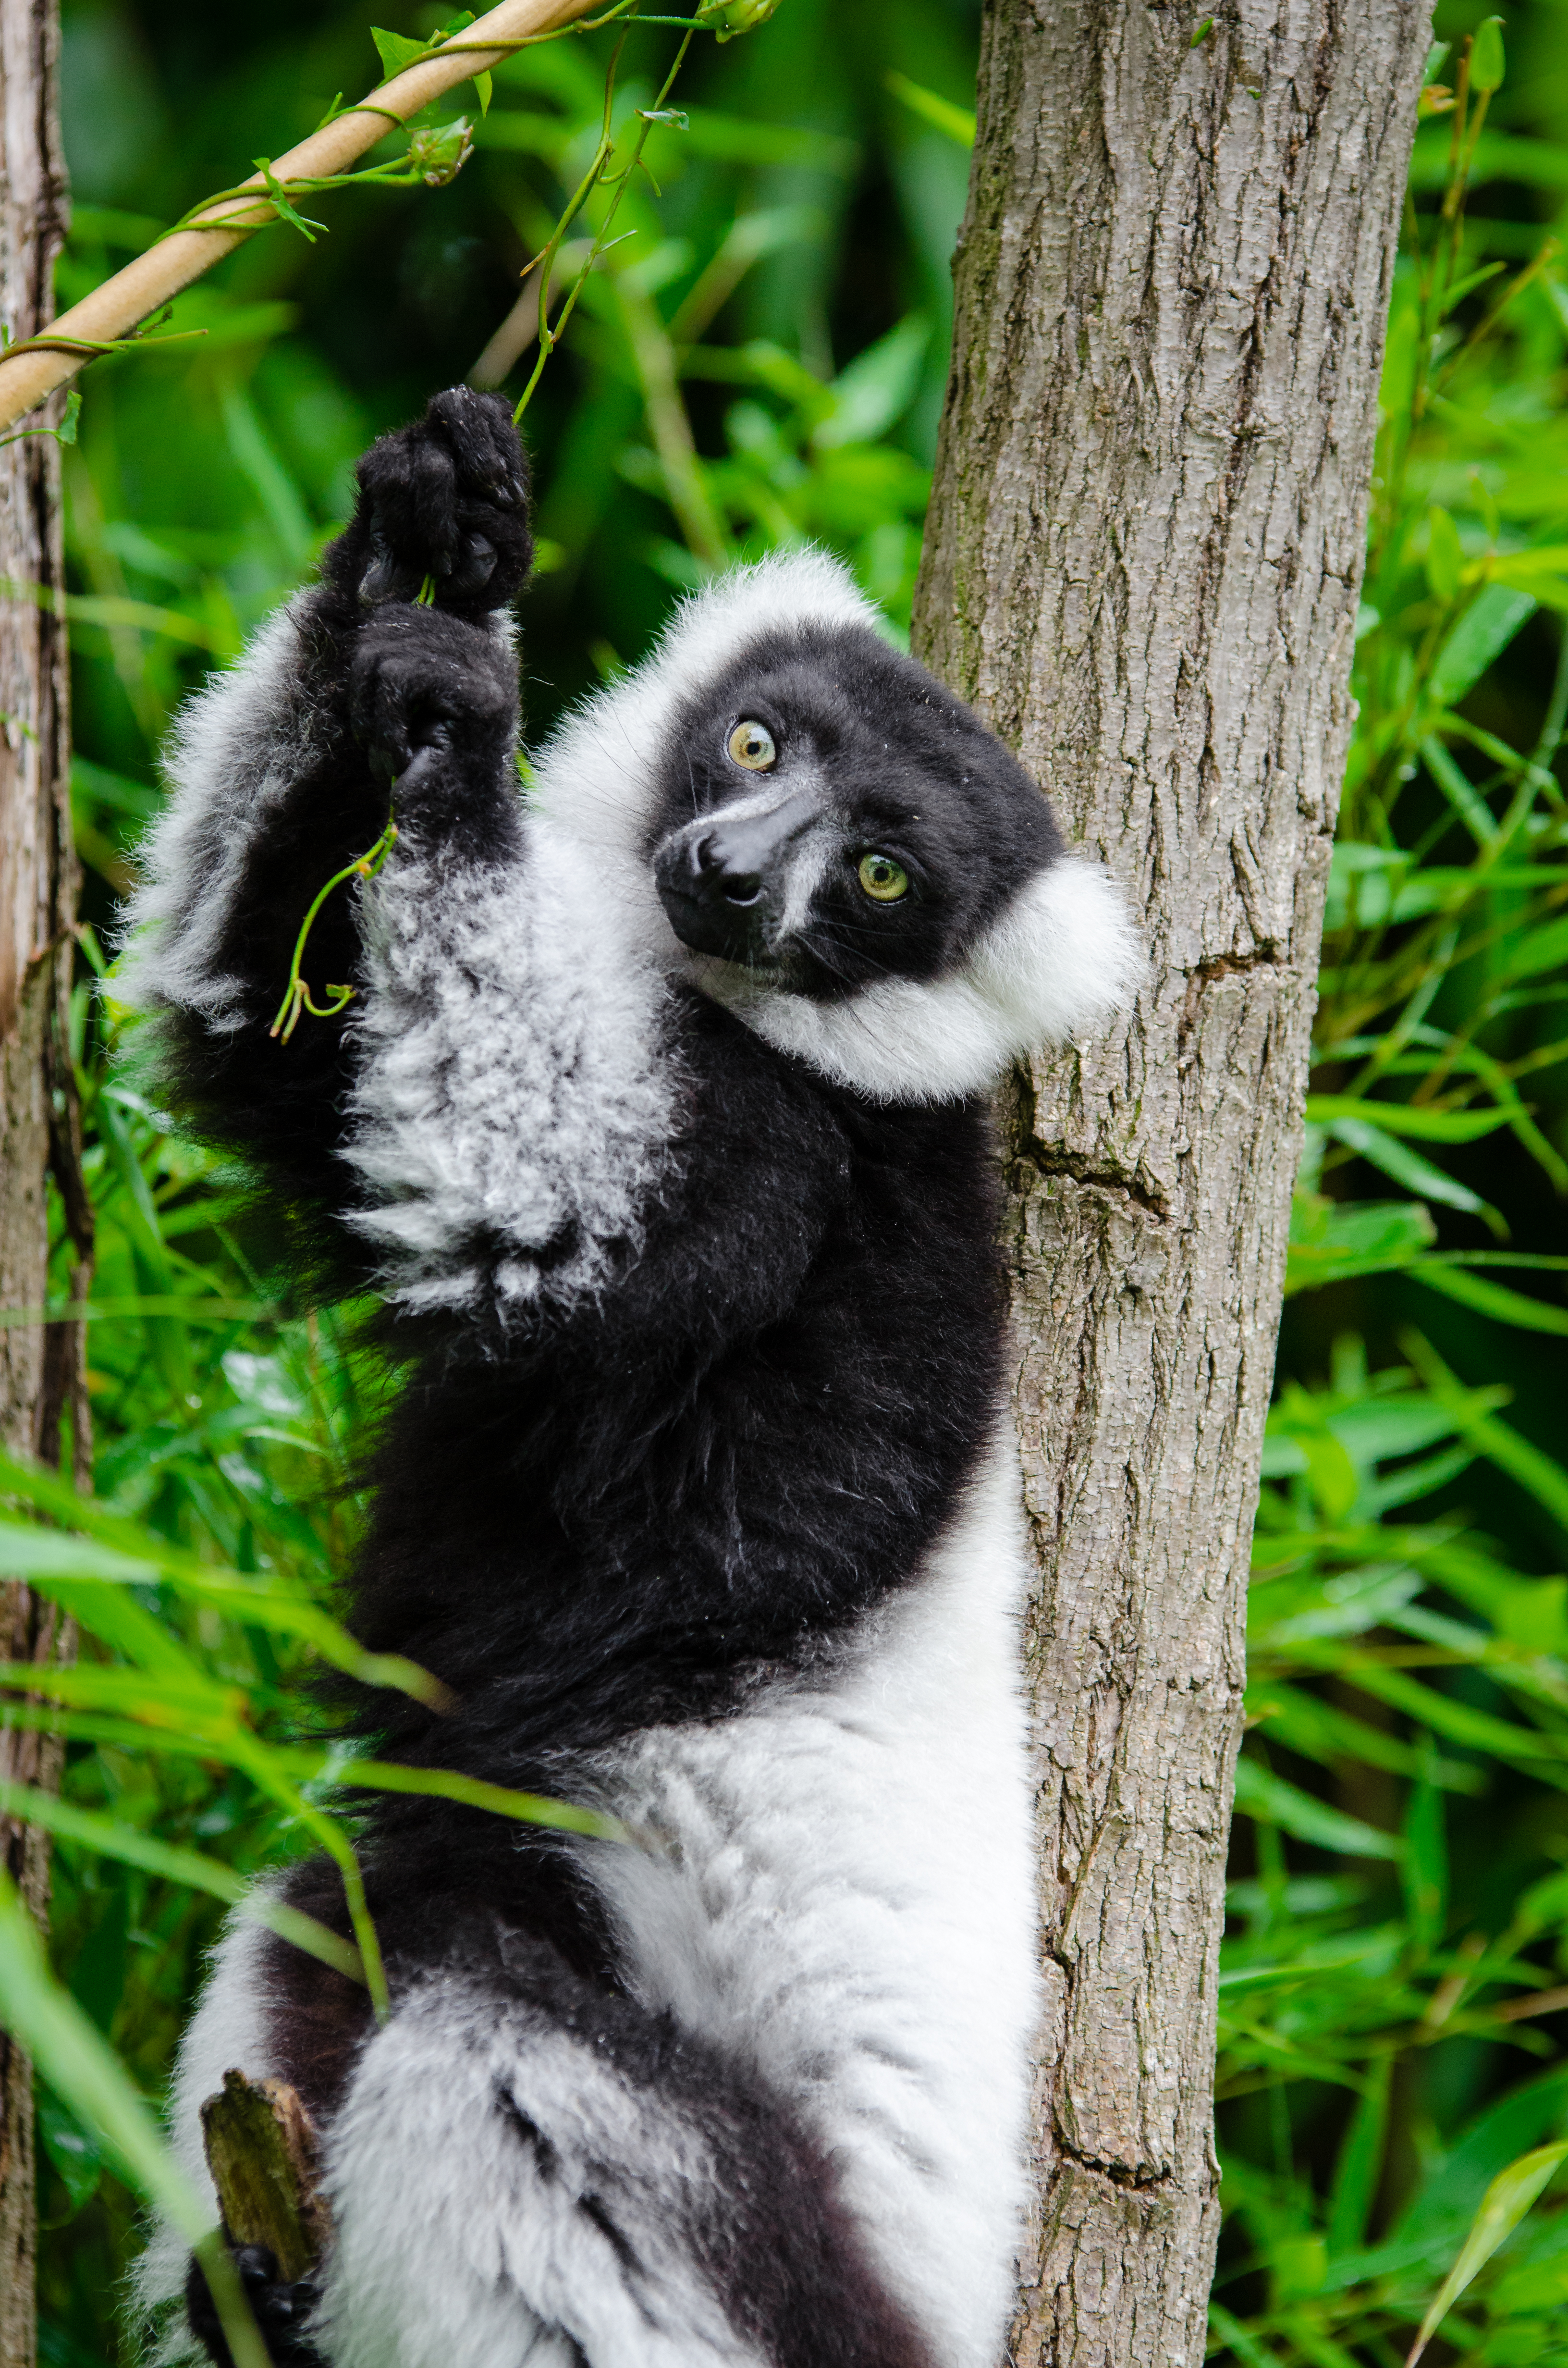
nature, animal, wildlife, zoo, mammal, fauna, primate, madagascar, vertebrate, lemur